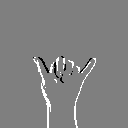
ASL letter: y